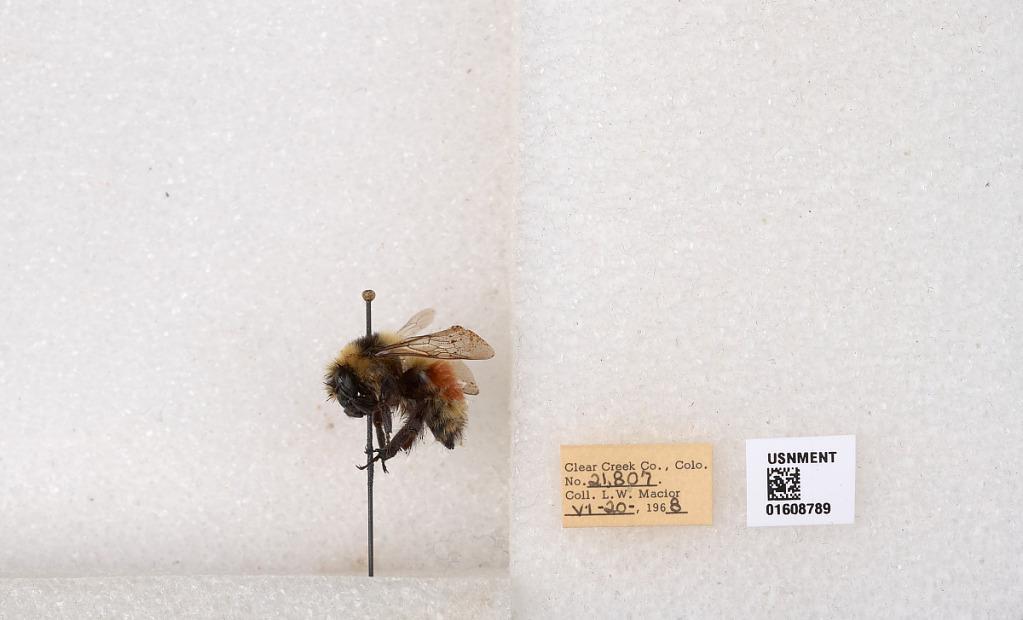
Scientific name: Bombus (Pyrobombus) sylvicola Kirby
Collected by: L. Macior
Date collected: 1968-6-20
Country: United States
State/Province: Colorado
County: Clear Creek
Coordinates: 39.6891, -105.644